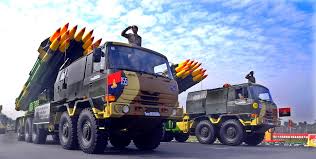
Label: BM-30